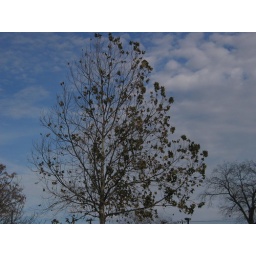
My favorite work tree against a cloudy sky